Ben Sommers

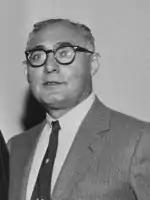
Ben Sommers in 1953.

Ben Sommers (1906–1985) was a leading philanthropic figure in the world of dance, and president of the Capezio dance and theatre shoe company from 1940 to his death. He established the Capezio Foundation in 1951, which focused on dance, especially the regional ballet movement. In 1957, he founded the Capezio Awards which recognise the lifetime achievements of those in dance, including Martha Graham, Jerome Robbins, Alvin Ailey and Agnes de Mille. Sommers was also founder of the Association of American Dance Companies. In 1978, the same year he managed to persuade the United States Postal Service to issue stamps commemorating dance, he established National Dance Week, followed by International Dance Week in 1985.